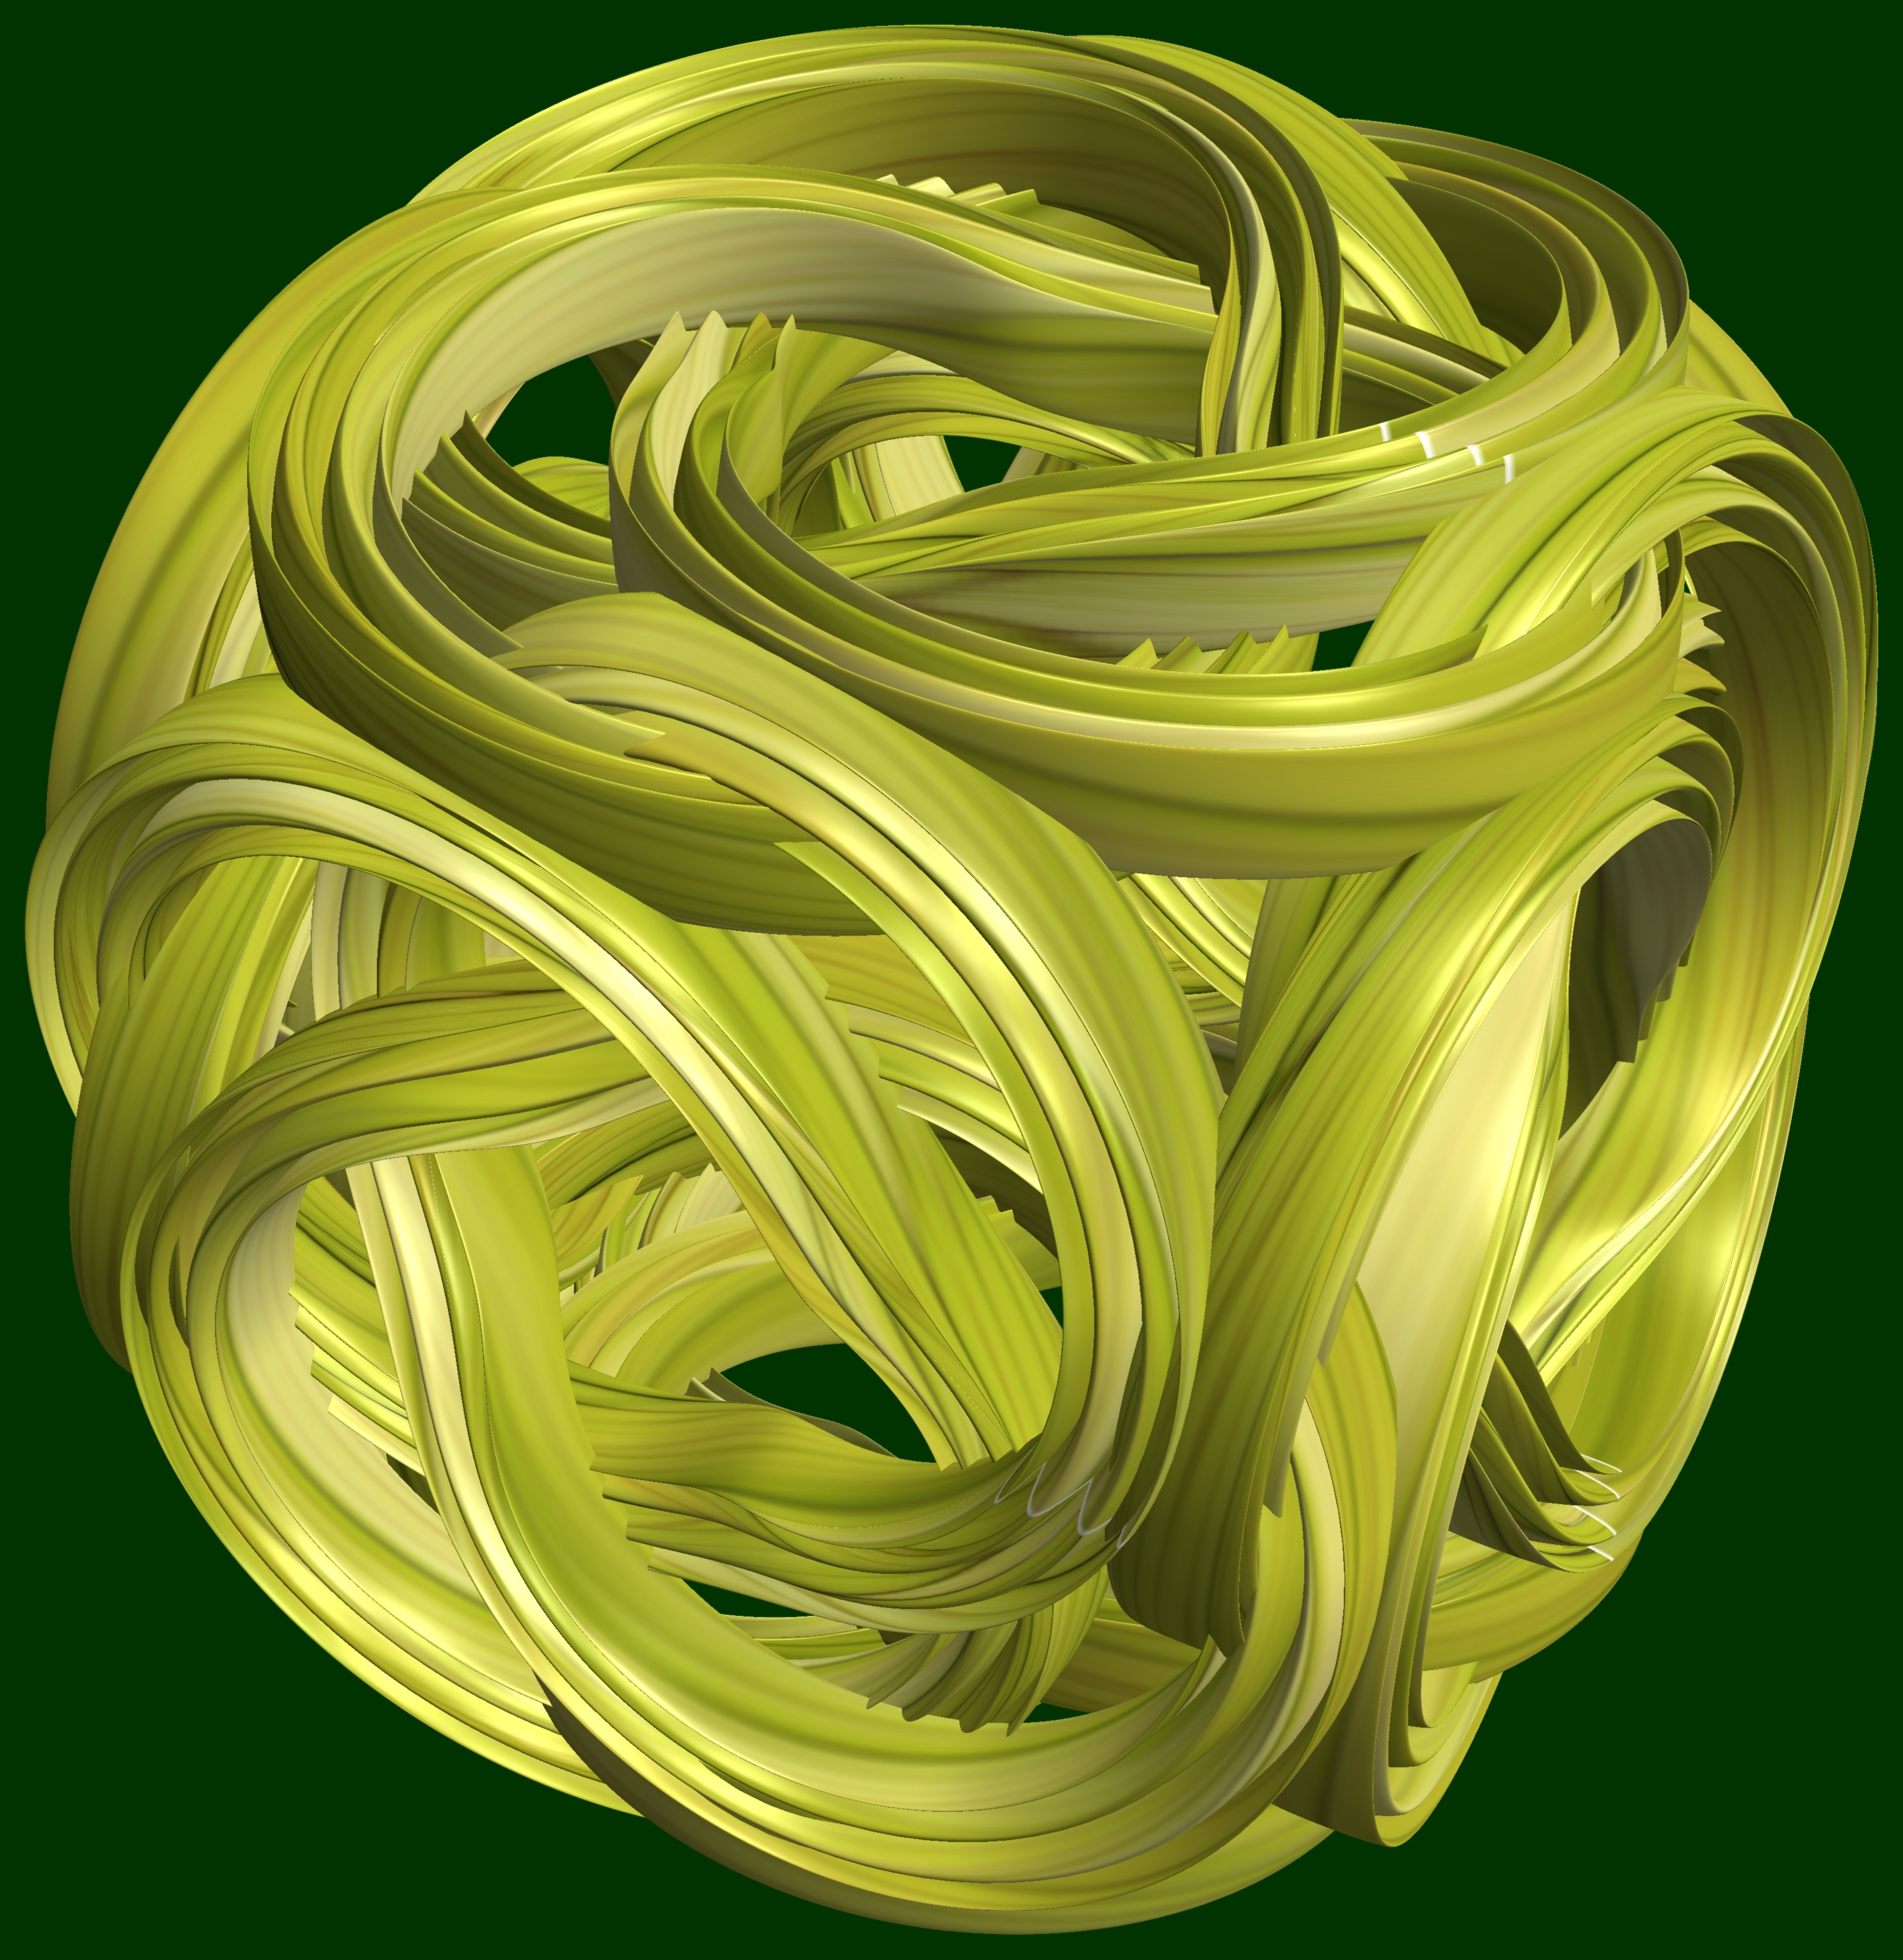
abstract, structure, texture, spiral, pattern, green, geometry, yellow, circle, font, sculpture, cool image, illustration, design, symmetry, 3d, graphic, shape, knot, torus, mathematica, cg, parametricplot3d, code, program, algorithm, mapping, geometricsculpture